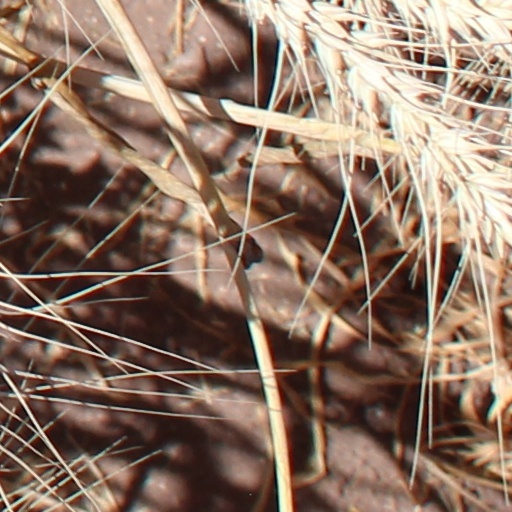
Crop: wheat